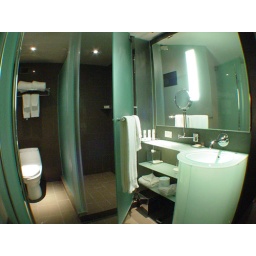
Our bathroom - with an LCD TV in the mirror